Parasitism

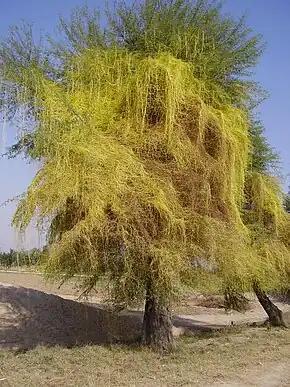
"Cuscuta" (a dodder), a stem holoparasite, on an acacia tree

A hemiparasite or "partial parasite" such as mistletoe derives some of its nutrients from another living plant, whereas a holoparasite such as "Cuscuta" derives all of its nutrients from another plant. Parasitic plants make up about one per cent of angiosperms and are in almost every biome in the world. All these plants have modified roots, haustoria, which penetrate the host plants, connecting them to the conductive system—either the xylem, the phloem, or both. This provides them with the ability to extract water and nutrients from the host. A parasitic plant is classified depending on where it latches onto the host, either the stem or the root, and the amount of nutrients it requires. Since holoparasites have no chlorophyll and therefore cannot make food for themselves by photosynthesis, they are always obligate parasites, deriving all their food from their hosts. Some parasitic plants can locate their host plants by detecting chemicals in the air or soil given off by host shoots or roots, respectively. About 4,500 species of parasitic plant in approximately 20 families of flowering plants are known.